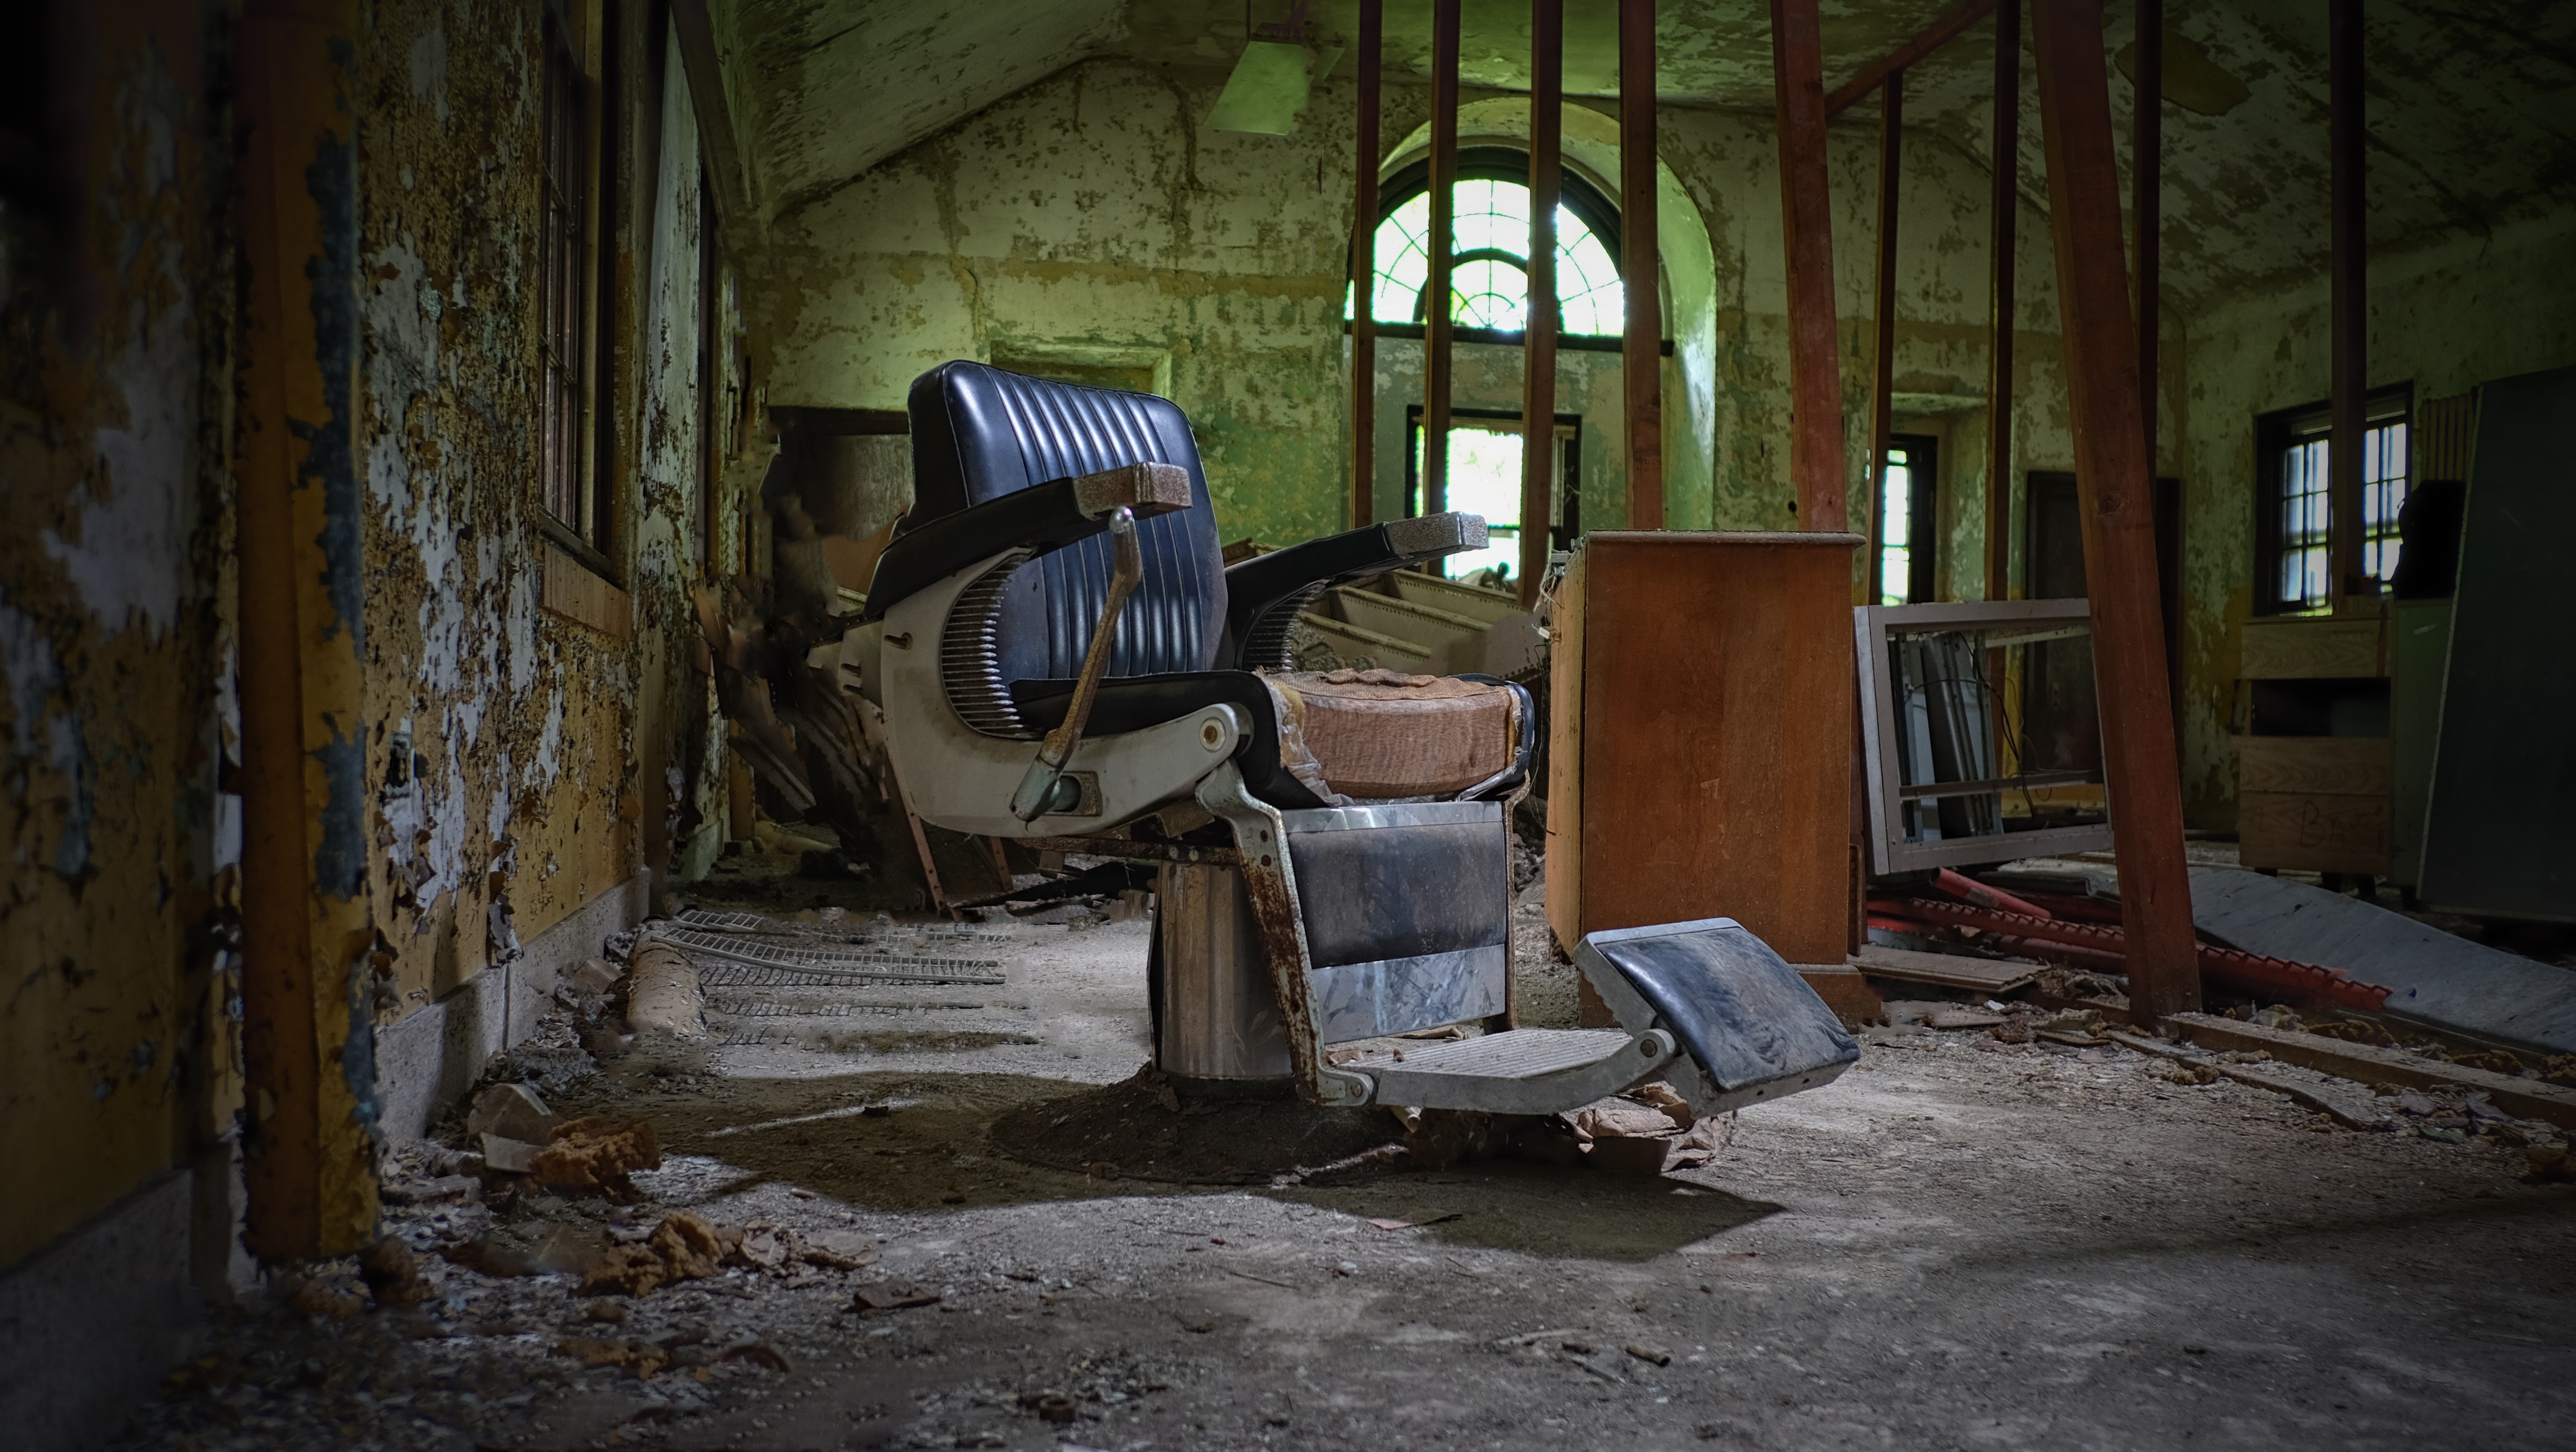
wood, road, street, house, alley, home, darkness, art, infrastructure, screenshot, urban area